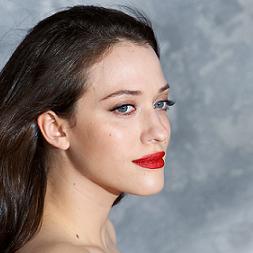
Age: 26